Tirusoolanathar Temple

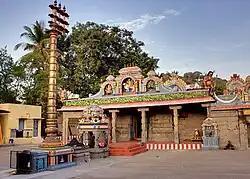
Tirusoolanathar Tripurasundari temple at Tirusulam

Tirusoolanathar Tripurasundari Temple, also known as the Tirusoolanathar Temple, is a Hindu temple located in Tirusulam, a suburb of Chennai, India. The presiding deity is Shiva. The goddess is Tirupurasundari. The temple has inscriptions dating from the Pallava period.